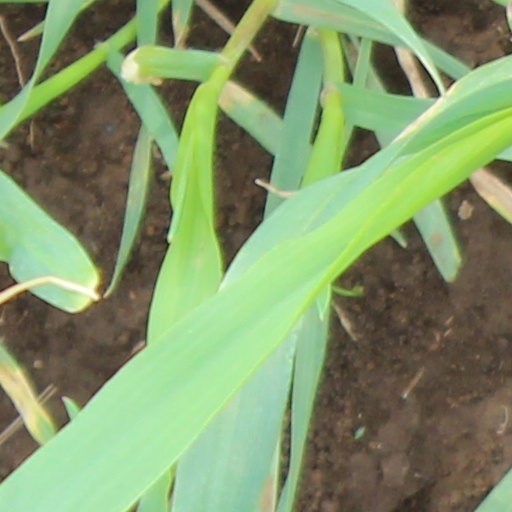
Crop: wheat